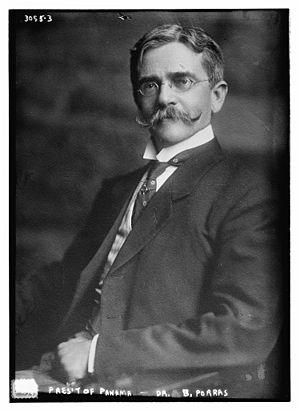
Belisario Perras Barahona, né le 28 novembre 1856 à Los Santos et mort le 28 août 1942 à Panama, est un homme politique panaméen.